Simons Laufer Mathematical Sciences Institute

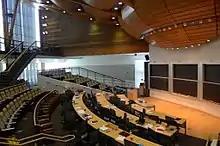
Simons Auditorium

SLMath also serves a wider community through the development of human scientific capital, providing postdoctoral training to young scientists and increasing the diversity of the research workforce. The institute also advances the education of young people with conferences on issues in mathematics education. Additionally, they host research workshops that are unconnected to the main programs, such as its annual workshop on K-12 mathematics education "Critical Issues in Mathematics Education."